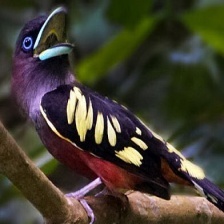
Species: BANDED BROADBILL
Scientific name: EURYLAIMUS JAVANICUS